C15orf54

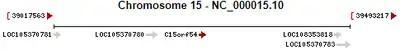
Location of C15orf54 on chromosome 15

C15orf54 has a total of 2 isoforms: variant 1 and variant 2. Variant 1 represents the longer transcript and variant 2 uses an alternate splice site in the 3' exon compared to variant 1.